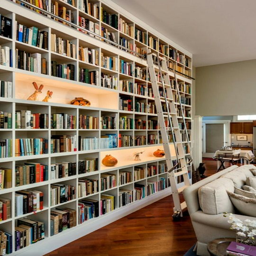
i will have something like this in my house